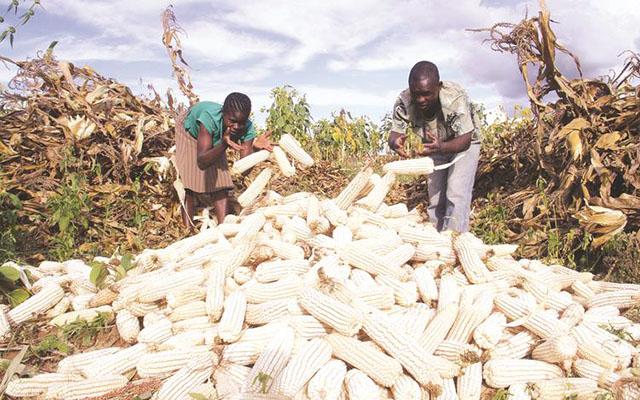
Watu wawili wakivuna mahindi meupe katika shamba, mimea ya mahindi iliyokauka ipo nyuma yao, ishara kuwa kuko tayari kwa ajili ya mavuno. Watu hao wanakusanya na kupanga mahindi yaliyovunwa kwenye rundo kubwa mbele yao.